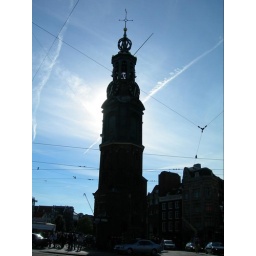
The big tower in the middle of Amsterdam, right next to the flower market